Springbank, Victoria

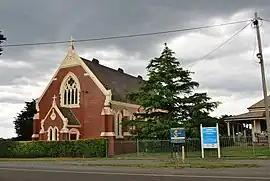
St Michael's Roman Catholic church at Springbank

Springbank is a locality in central Victoria, Australia. The locality is in the Shire of Moorabool, west of the state capital, Melbourne and east of the regional city of Ballarat.